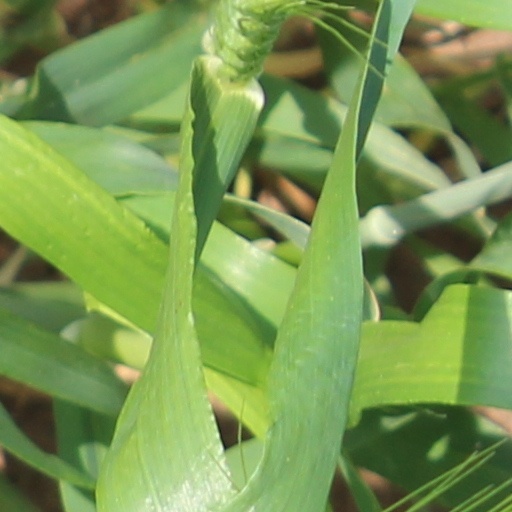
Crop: wheat